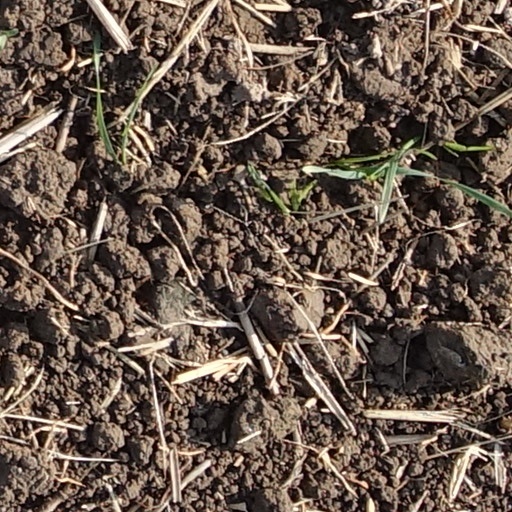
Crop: wheat